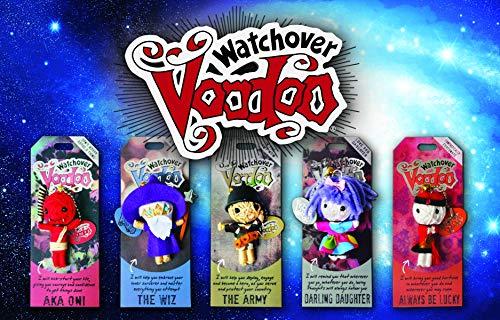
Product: Watchover Voodoo The Gamer Voodoo Novelty
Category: Toys & Games | Dolls & Accessories | Dolls
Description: I will help your console concentration, dexterity, and havd to eye coordination at all times.
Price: $11.02
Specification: ProductDimensions:6.6x2.8x1.5inches|ItemWeight:2.08ounces|ShippingWeight:2.08ounces(Viewshippingratesandpolicies)|DomesticShipping:ItemcanbeshippedwithinU.S.|InternationalShipping:ThisitemcanbeshippedtoselectcountriesoutsideoftheU.S.LearnMore|ASIN:B00KZ1JYEM|Itemmodelnumber:108010086|Manufacturerrecommendedage:14-15years